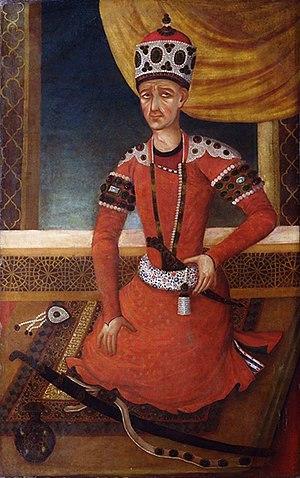
Agha Mohammad Khan, né le 14 mars 1742 à Esterabad et mort le 17 juin 1797 à Choucha et enterré à Nadjaf, est un chef eunuque de la tribu Kadjare, du nord de l'Iran, l'une des tribus turcomanes d'Iran. Il fit assassiner et crever les yeux du dernier chah de la dynastie Zand, pour s'emparer du trône et fonder la dynastie Kadjar en 1794.